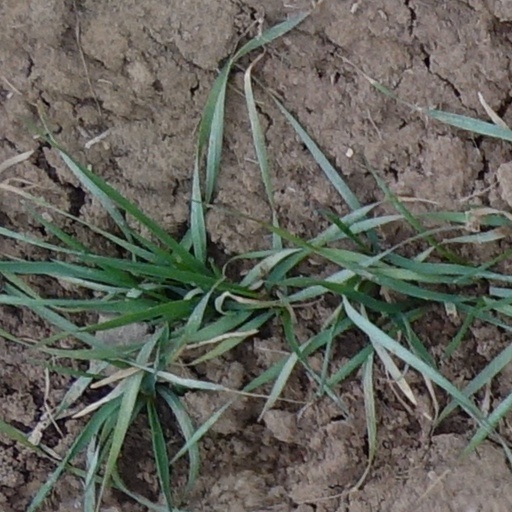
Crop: wheat